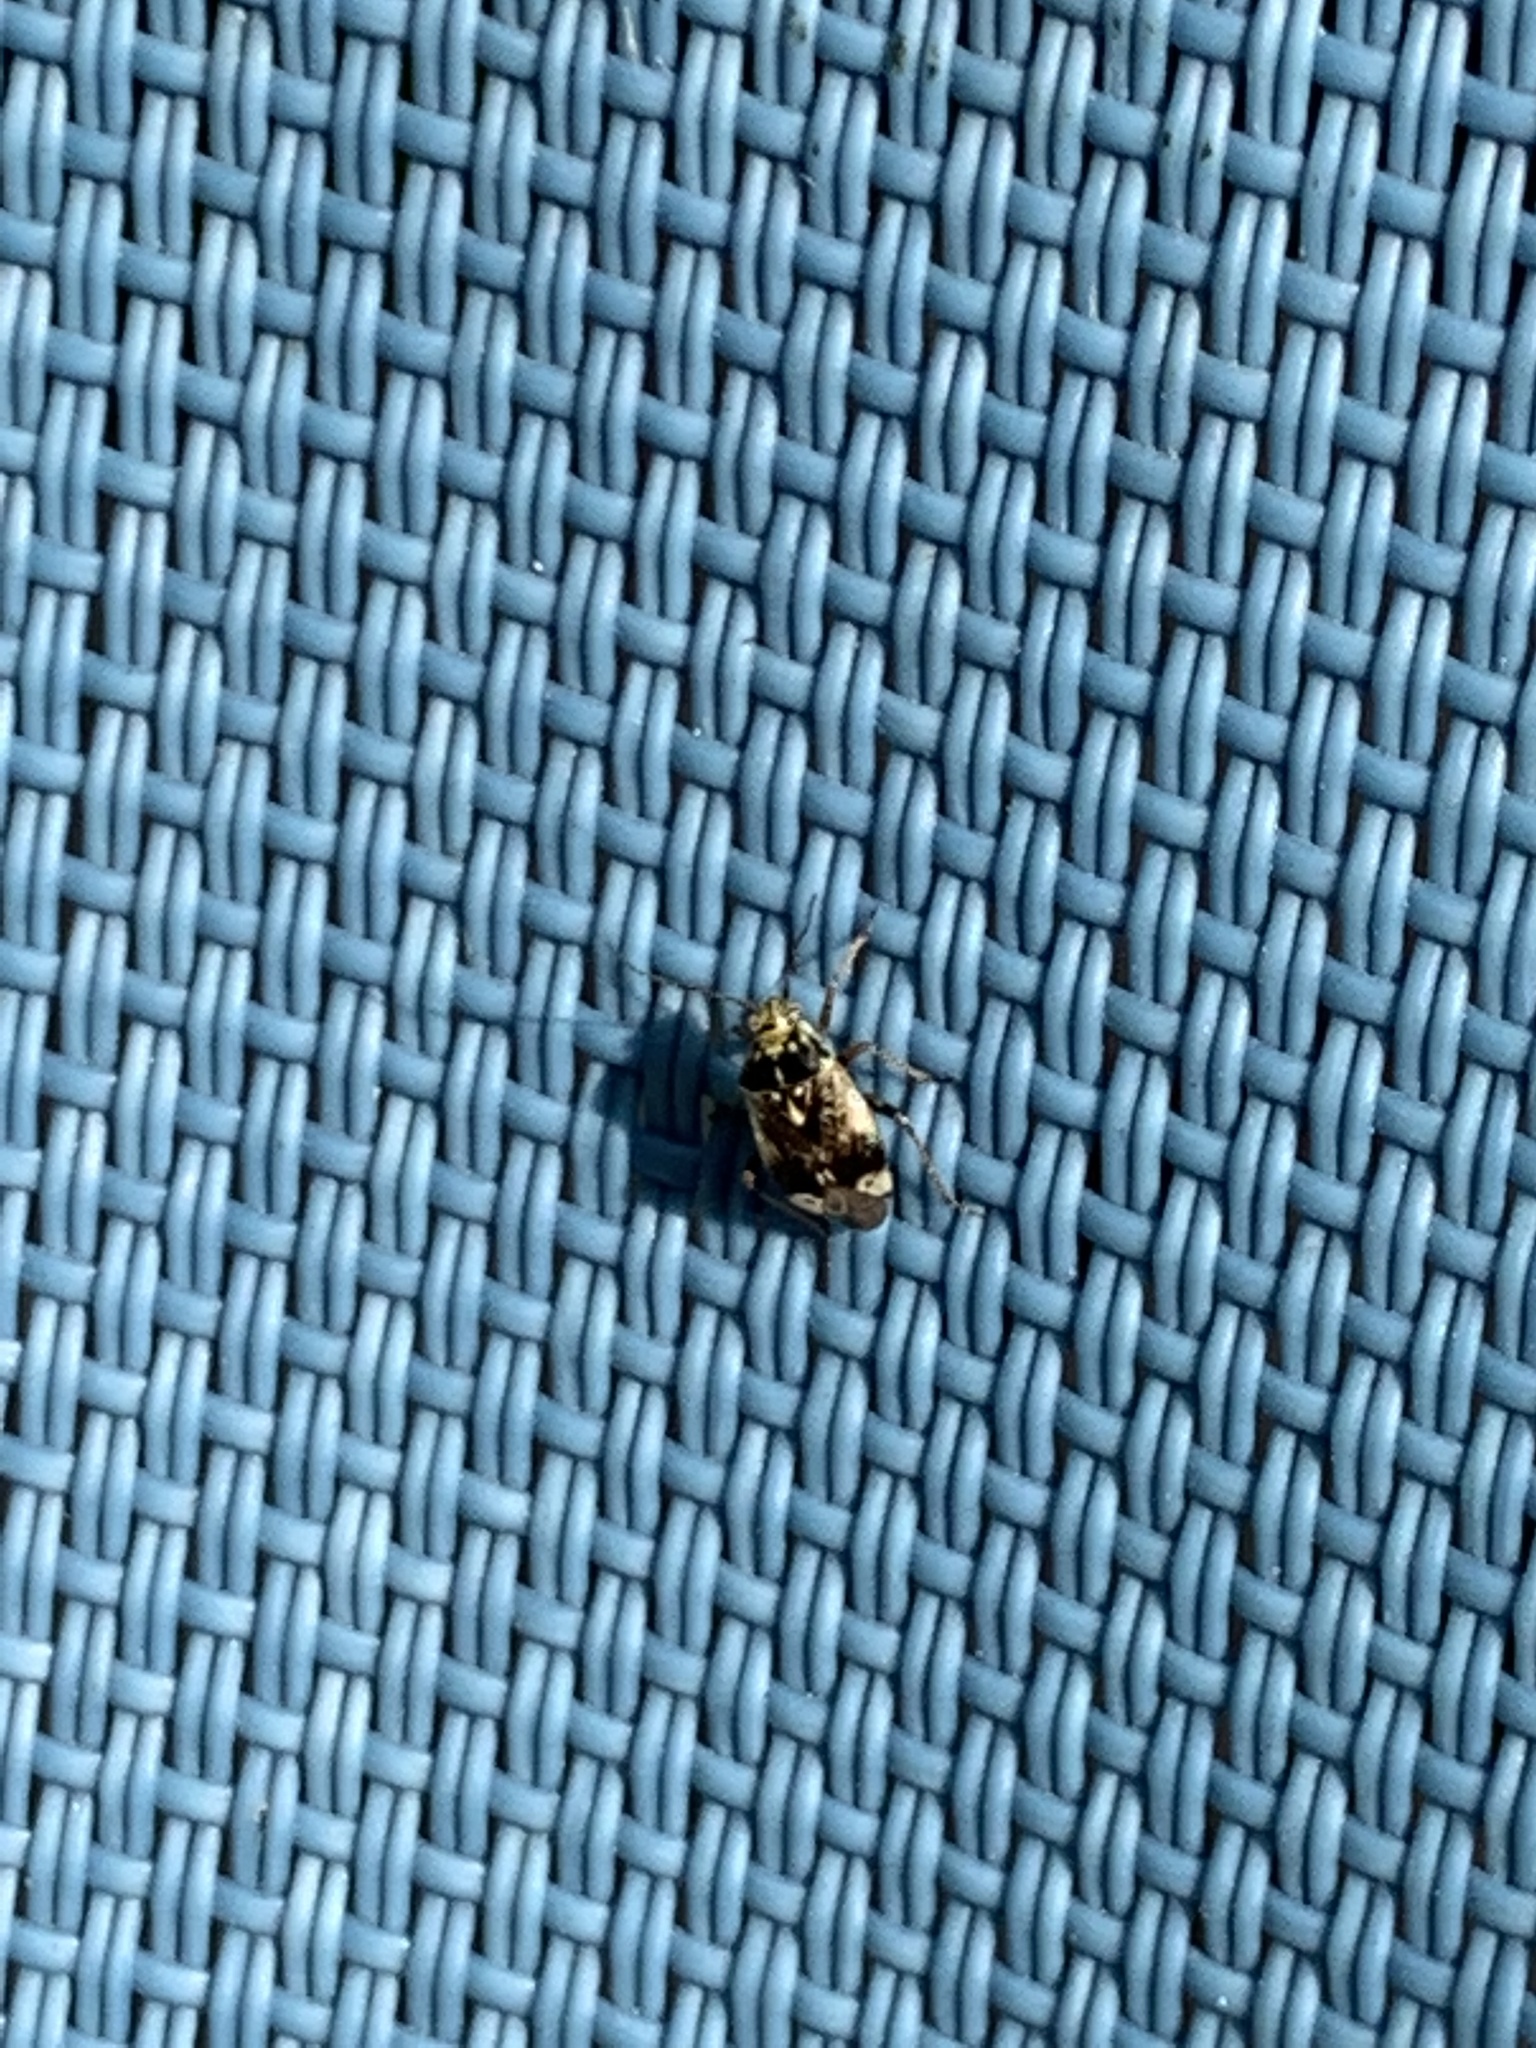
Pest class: lygus_bug